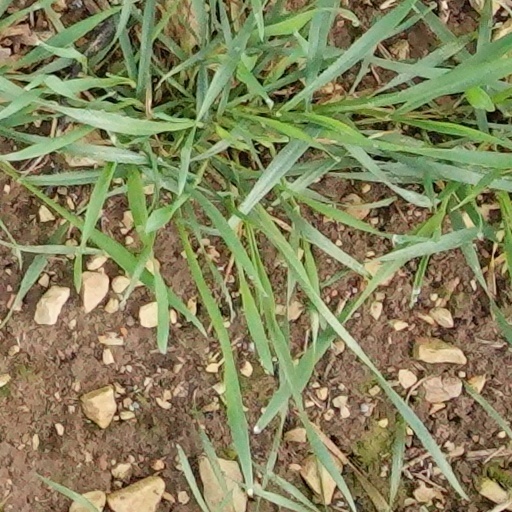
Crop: wheat